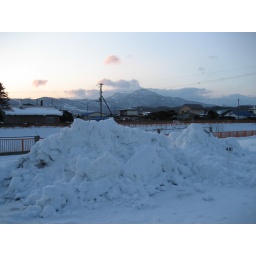
For once they actually paved the roads in my town. Here's a nice pile of snow with mountains in the background.